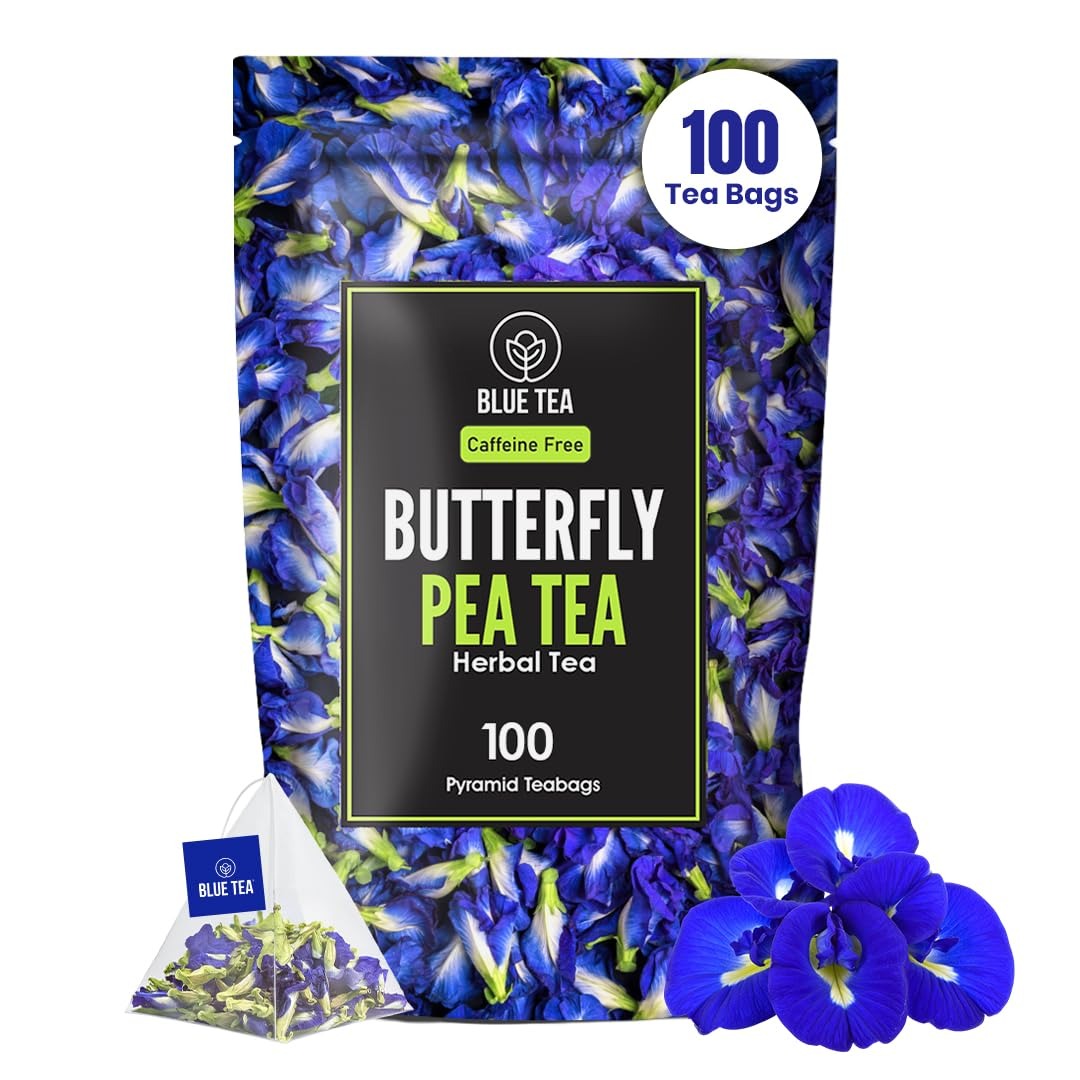
Item Name: BLUE TEA - Butterfly Pea Flower Tea - 100 Count - Pyramid Plant Based Tea Bag | Tea Gift | ANTIOXIDANT RICH | Herbal Tea - Flower Based - Caffeine Free - Gluten Free - Non-Bitter | Zipper Pack
Bullet Point 1: ANTIOXIDANT RICH: Butterfly Pea Flower is packed with powerful antioxidants that help fight free radicals providing a significant boost to your overall health and well-being
Bullet Point 2: ALL NATURAL: Enjoy our herbal tea made solely from hand picked flowers, directly from the farm. No preservatives or artificial colors—just pure, natural goodness in every sip.
Bullet Point 3: PLANT BASED, BIODEGRADABLE TEABAGS: Our commitment to sustainability is evident in our plant-based, biodegradable Corn Starch tea bags. Rest assured, our eco-conscious packaging are safe for the environment, allowing you to indulge guilt-free.
Bullet Point 4: CAFFEINE FREE: Embrace serenity any time with our caffeine free herbal blend. Perfect for unwinding before bed or finding calm during a hectic day, our tea promises relaxation without caffeine jitters. Enjoy the pure essence of nature's finest ingredients, soothing your senses and providing a peaceful moment whenever you need it. Our caffeine-free tea is your perfect companion for a balanced and tranquil lifestyle.
Bullet Point 5: SIMPLE BREWING: Brewing a perfect cup of Butterfly Pea Flower Herbal Tea is effortless. Just steep one tea bag in hot water for a few minutes to release the vibrant colors and antioxidant-rich flavors.
Bullet Point 6: RECIPES: Explore creative culinary uses for Butterfly Pea Flower Herbal Tea. From colorful cocktails to vibrant desserts, our tea adds a unique and antioxidant-rich twist to your recipes.
Bullet Point 7: UPLIFTING FARMERS: At Blue Tea India, we are dedicated to improving farmers' lives by boosting their income from $75 to $300 per month. By choosing our tea, you support this mission and contribute to a brighter future for our hardworking farmers. Together, we are creating better livelihoods and empowering communities, one cup of herbal tea at a time.
Product Description: BLUE TEA - Tea One of the healthiest herbal tea on earth. Dried in the sun on special bamboo mats to retain all-natural vitamins and without any machine heat. One such flower, the butterfly pea, is abundantly found in southern India. Nearly every house here has this perennial vine, adorning the hedge or the gardens. It is used worldwide as a Natural alternative for cocktails/mocktails and syrup.
Value: 100.0
Unit: Count

Price: 21.99